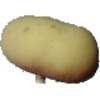
Label: Peach Flat 1